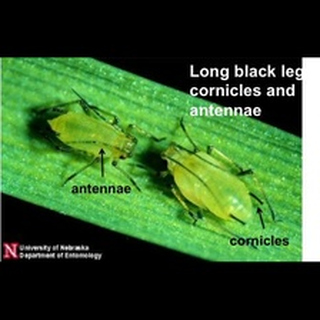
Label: wheat_aphid